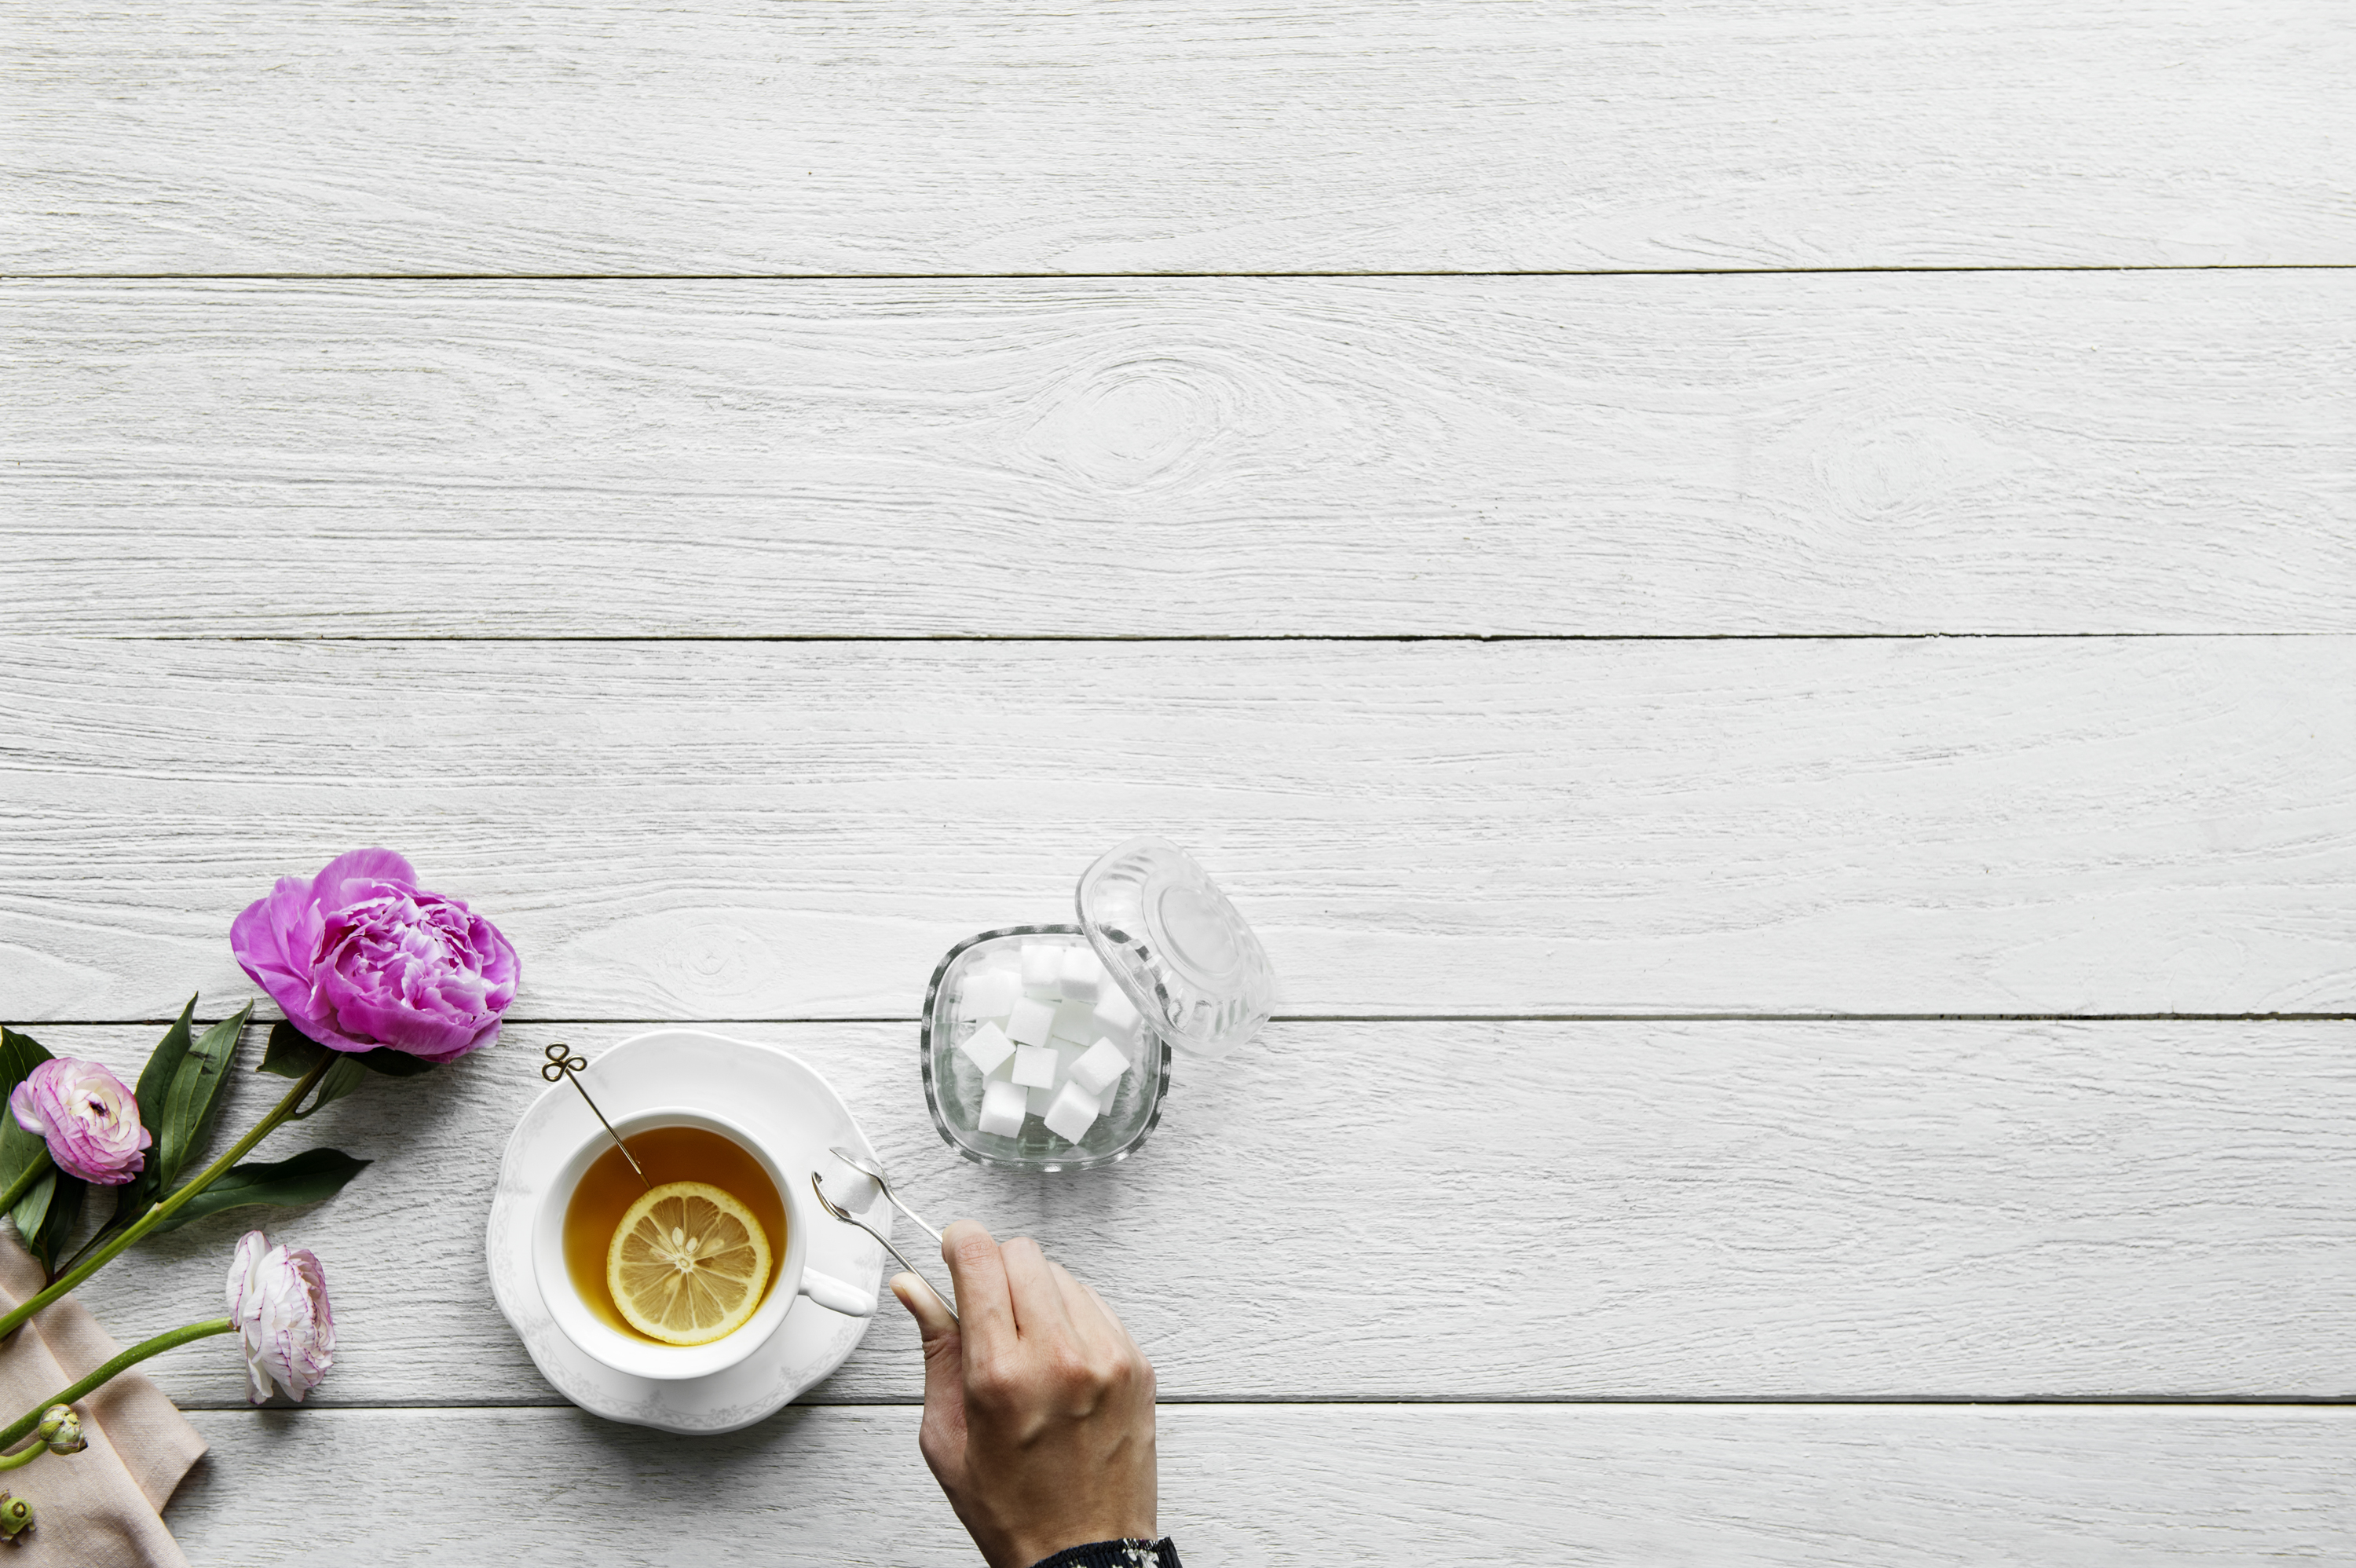
adding, aerial, afternoon, afternoon tea, background, beautiful, beverage, break, breakfast, brew, cafe, copy space, cube, cup, daily, day, daytime, deco, decor, decoration, design space, drink, english, enjoying, flat lay, flatlay, flower, flowers, gourmet, hand, hobby, hot drink, lemon tea, lifestyle, morning, mug, organic, person, pretty, refreshing, relax, relaxation, routine, sugar, sweet, sweetening, tags, tea, time, pink, still life photography, still life, wood, table, floor, tableware, plant, flooring, cut flowers, petal